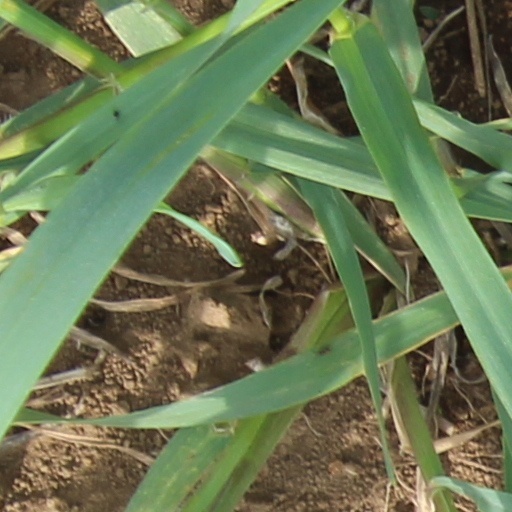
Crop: wheat